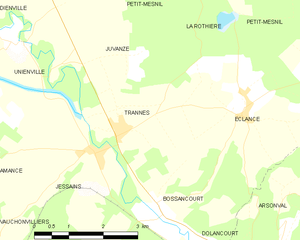
Carte des communes françaises: Trannes